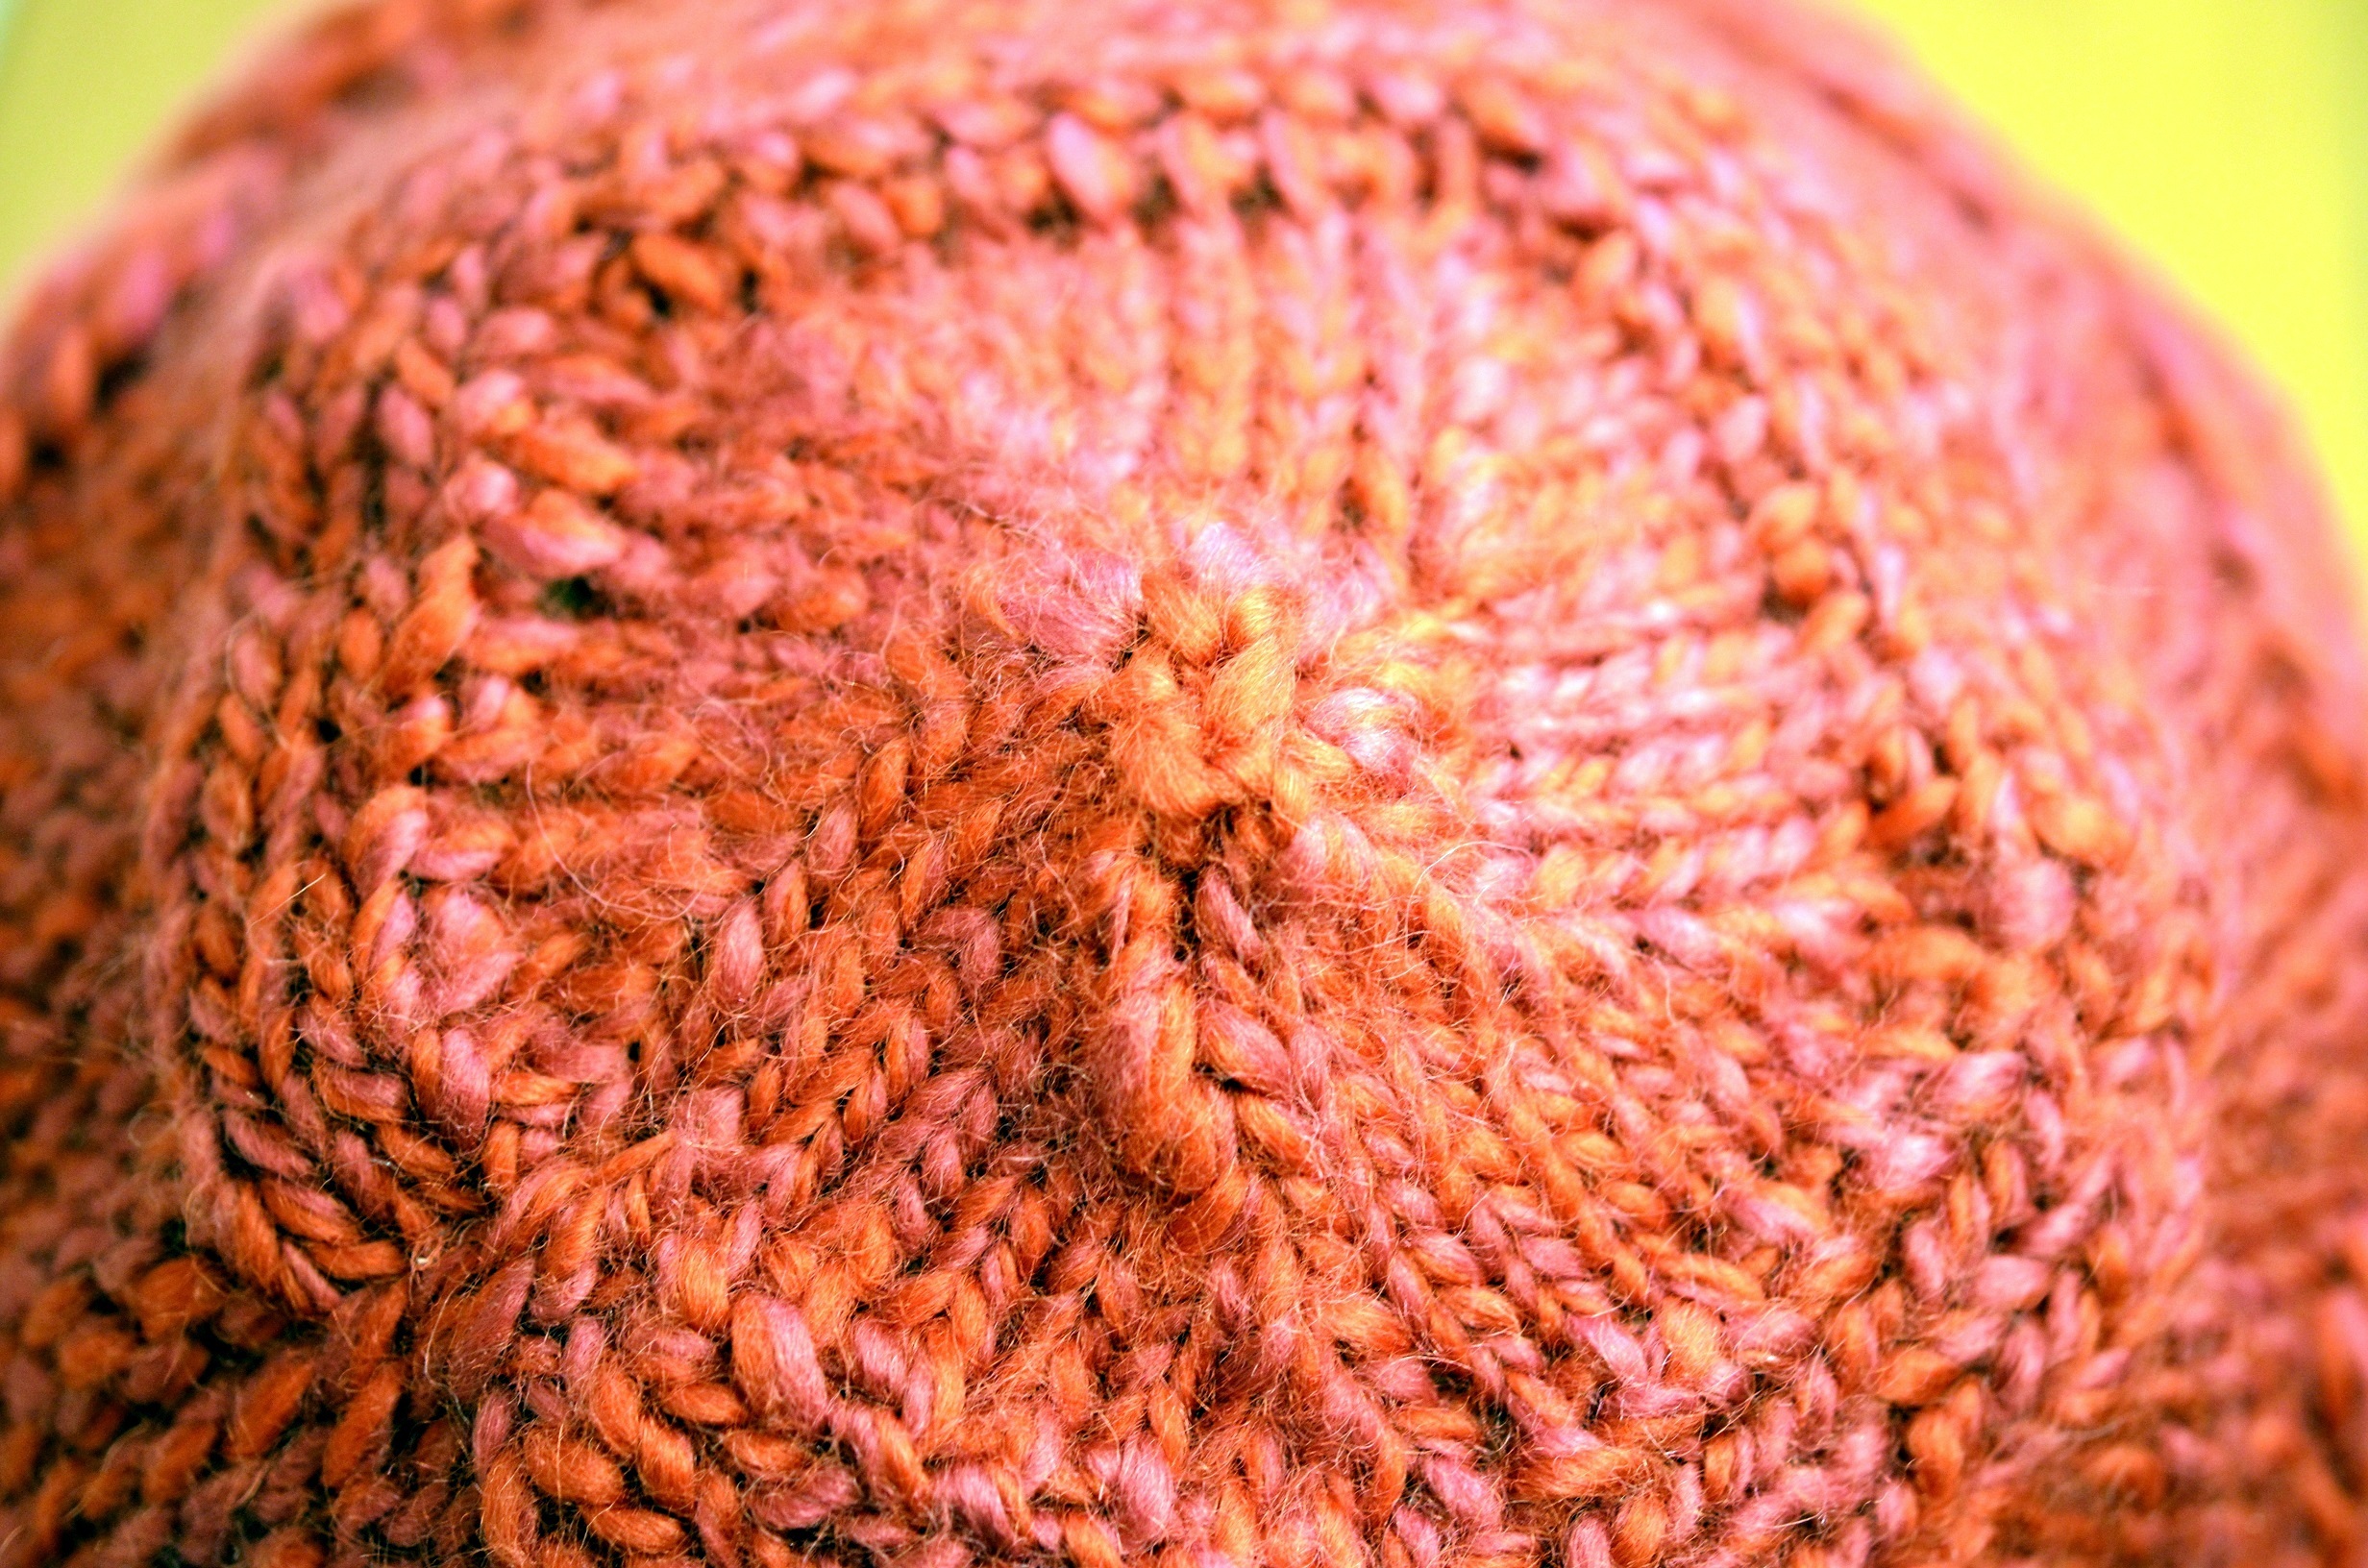
winter, warm, texture, flower, pattern, red, color, craft, clothing, knit, yarn, wool, material, knitwear, thread, close up, crochet, knitting, textile, art, design, handmade, knitted, traditional, macro photography